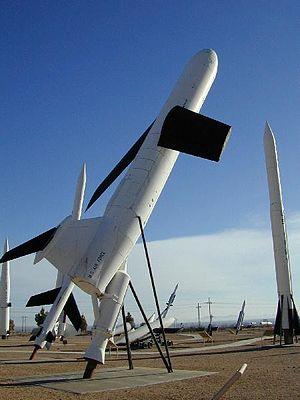
Le Martin Mace était un missile de croisière tactique développé à partir du Martin MGM-1 Matador. Il a été remplacé par le missile MGM-31 Pershing ainsi que par le BGM-109G Gryphon.